Onchan

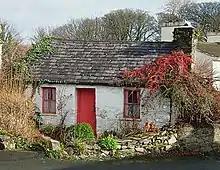
Molly Carooin's Cottage

Gradually the village spread beyond Church Road, known locally as "The Butt". At the junction with the track that led towards the mountains (Avondale Road) a few more cottages appeared in the early 19th century. In the late 19th century land was sold off for terraces of houses to be built. The area surrounding Church Road is today the village's heritage area and the location of Molly Carooin's Cottage, which is maintained by the Friends Of Onchan's Heritage, a local volunteer group. The area features period lamp standards, and since 2001 has been home to the newly developed Village Green which links Church Road with the Onchan Wetlands to the north west. There is also a vehicle garage, a highways department depot, a barber shop and several residential dwellings in the area which leads to St Peter's Church via the one-way road. The "Jubilee Lamp" was erected in this road in 1987 after relocation from White City, and this was the first electrically lit lamp standard on the island.